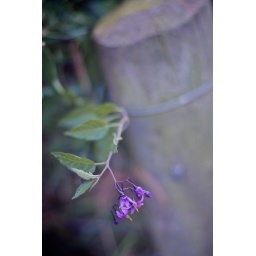
A flower by a fence post at Gullane beach